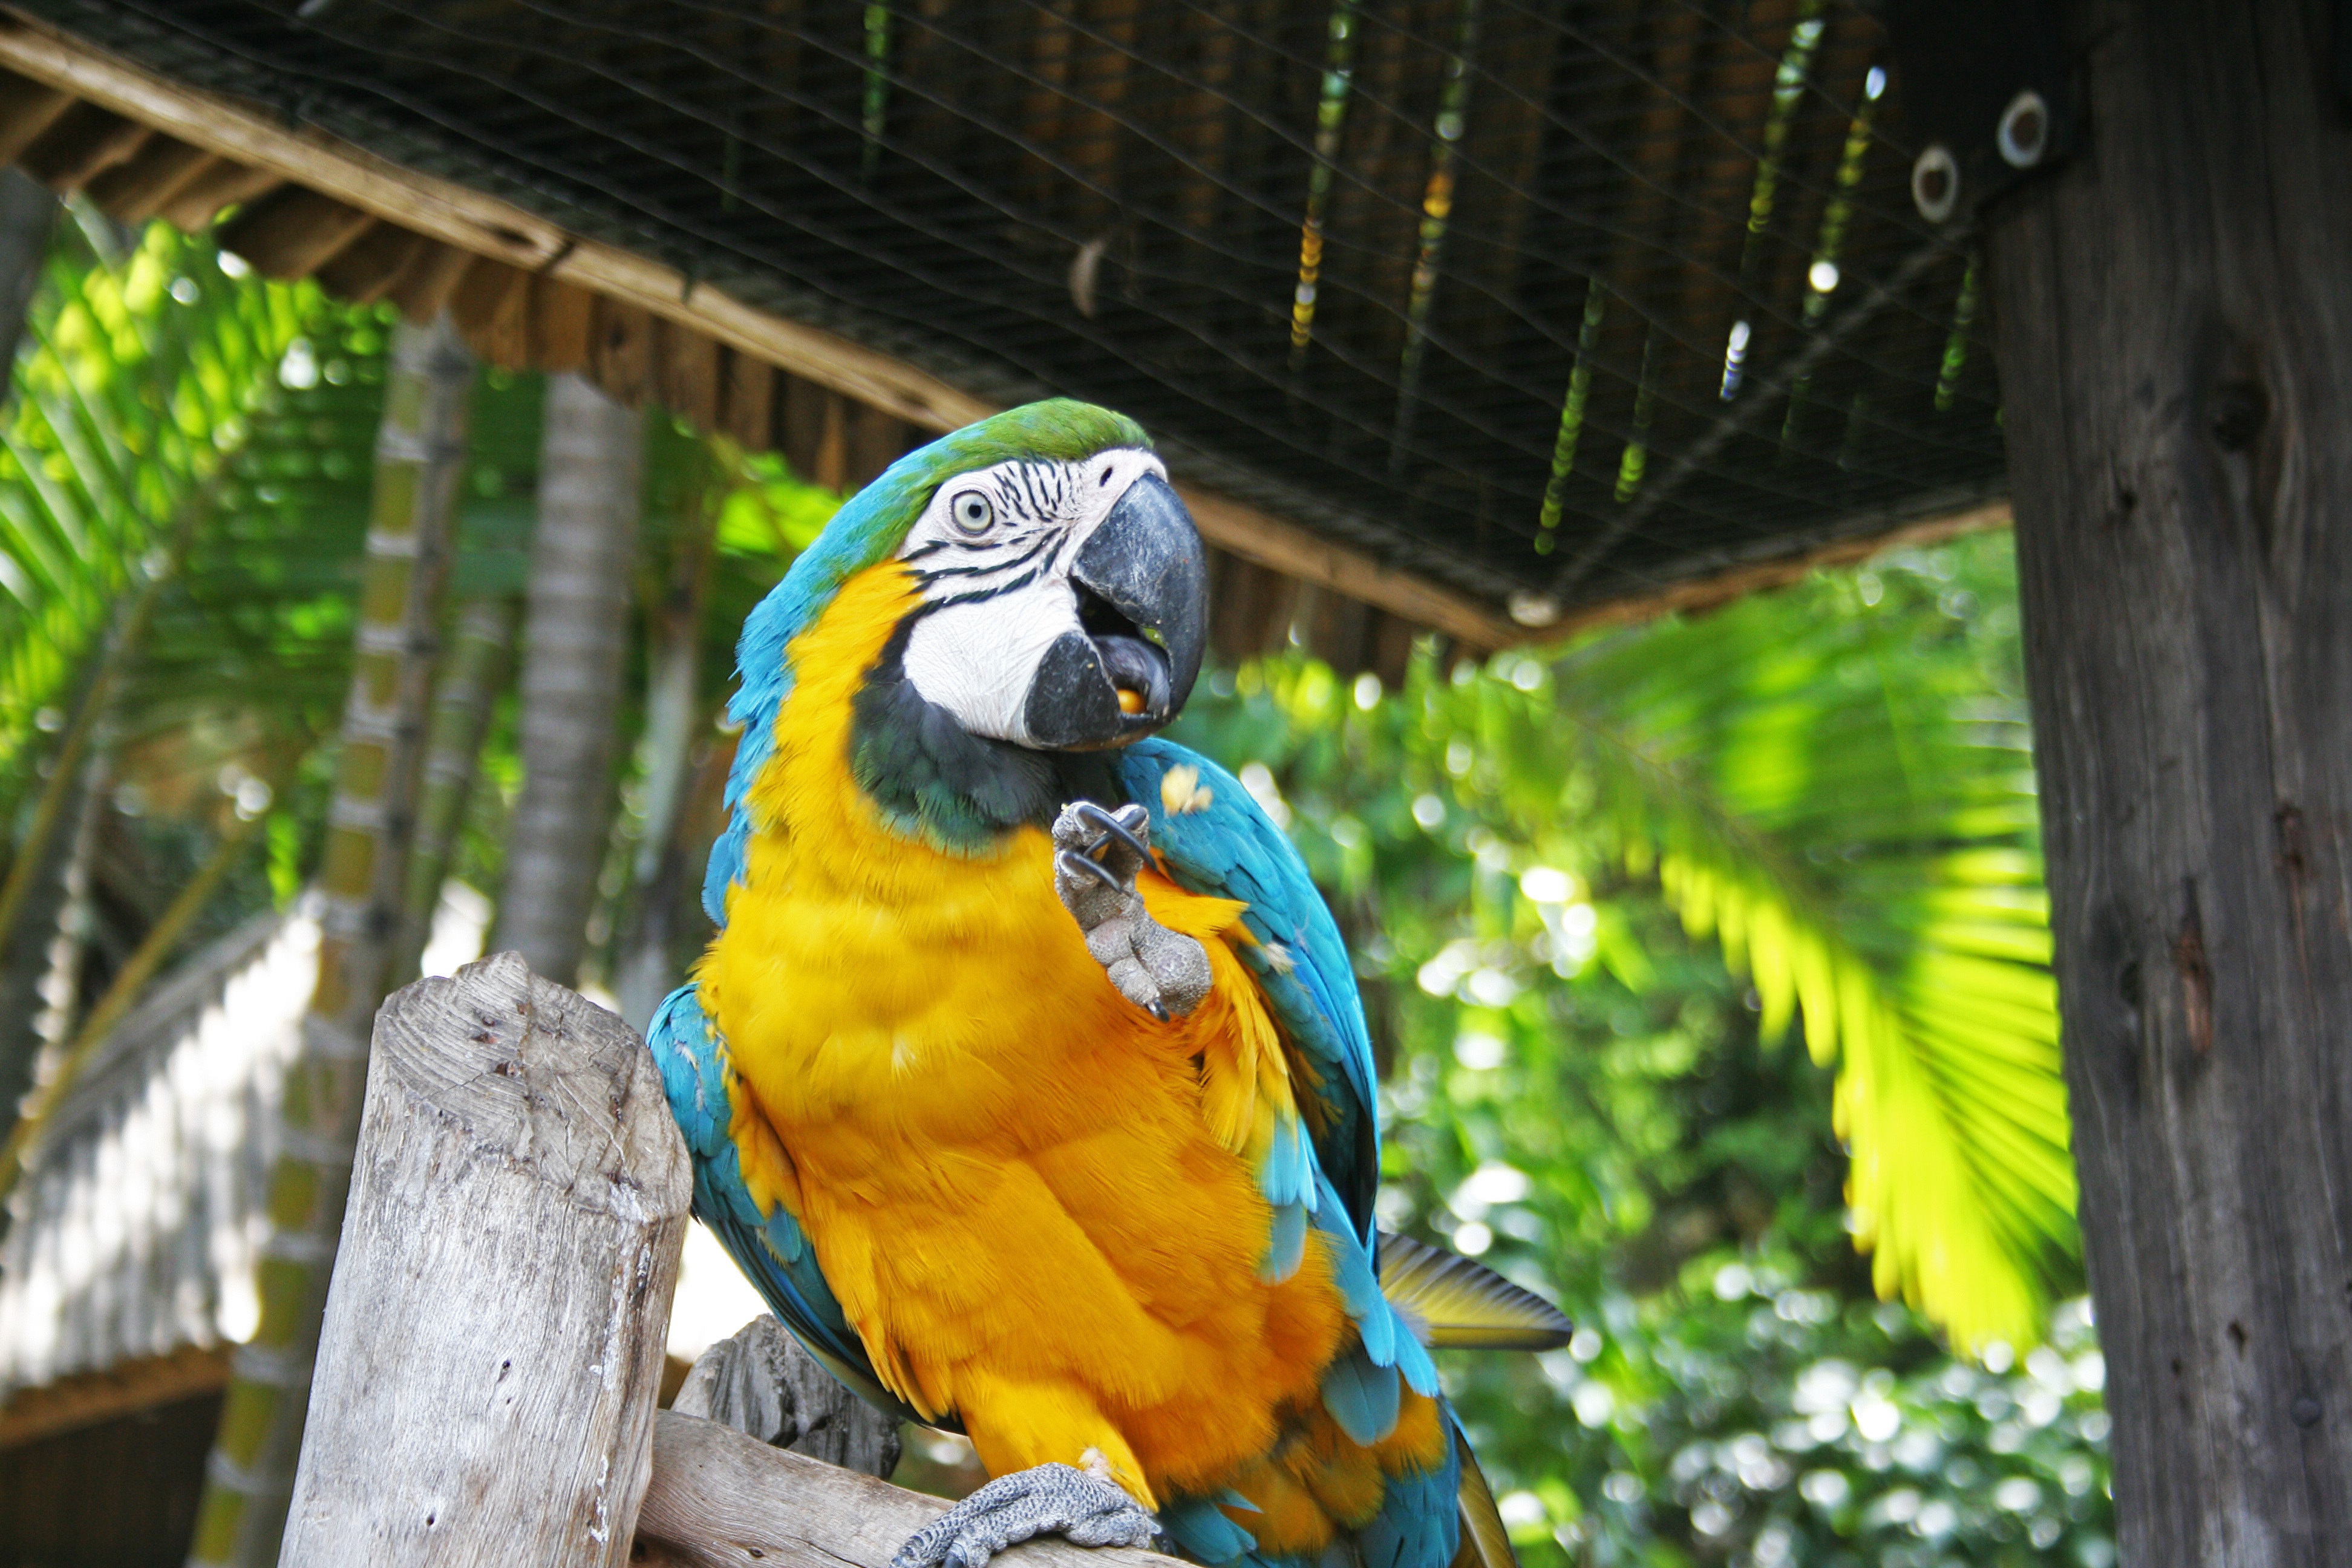
bird, wildlife, zoo, jungle, beak, blue, colorful, yellow, fauna, macaw, vertebrate, parrot, exotic, parakeet, common pet parakeet, macaw parrot